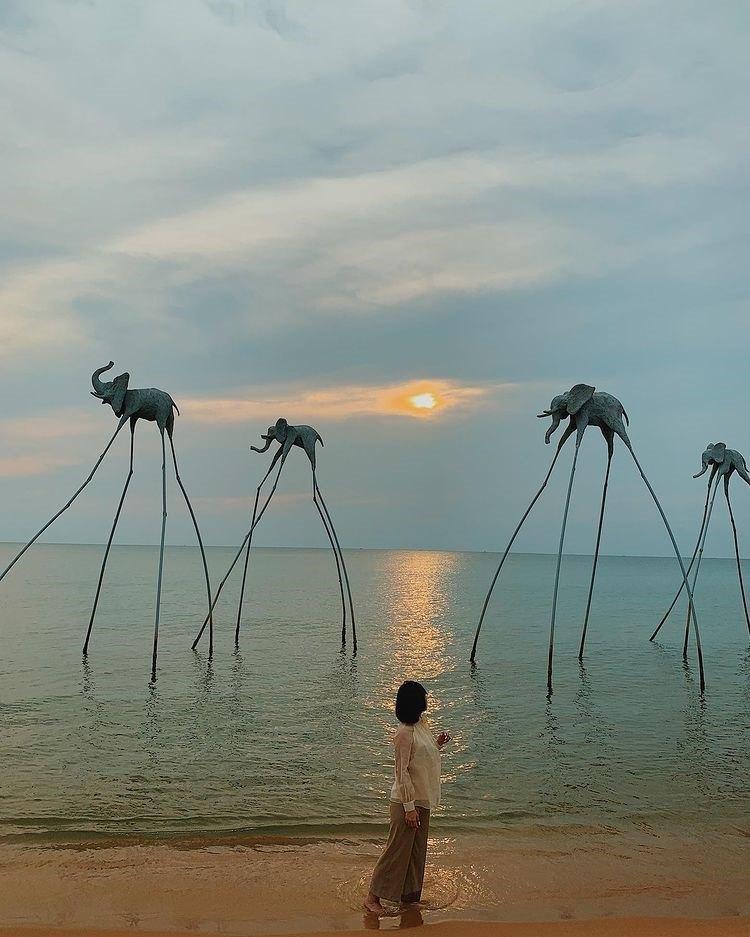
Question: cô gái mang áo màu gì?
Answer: cô gái mang áo màu trắng